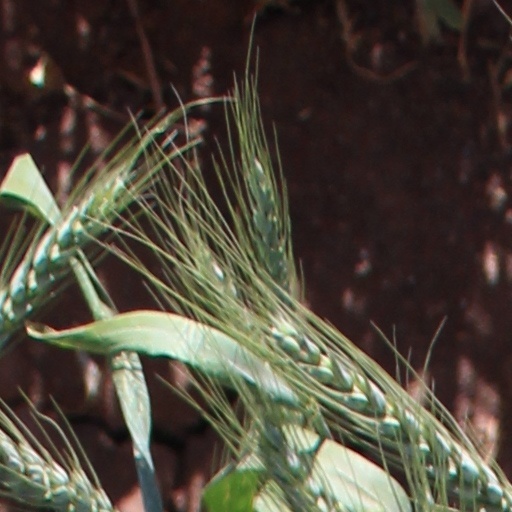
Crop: wheat